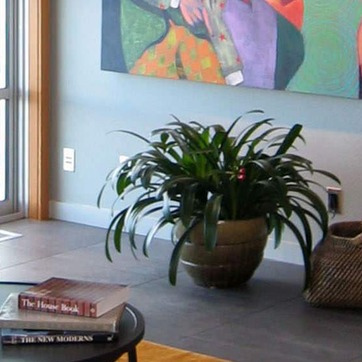
Material: foliage